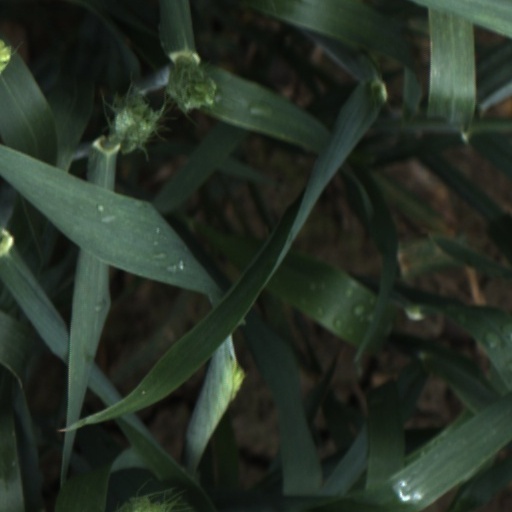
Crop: wheat